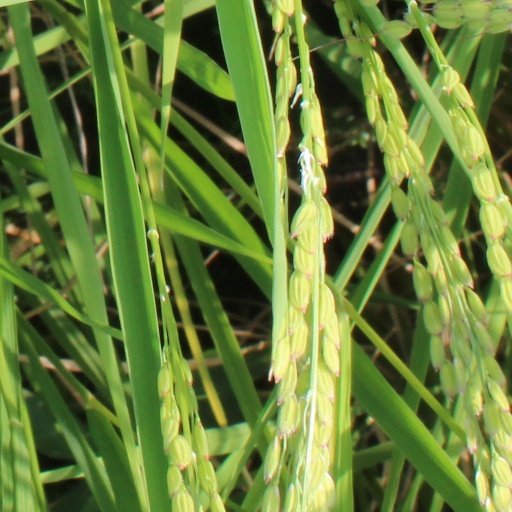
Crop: rice